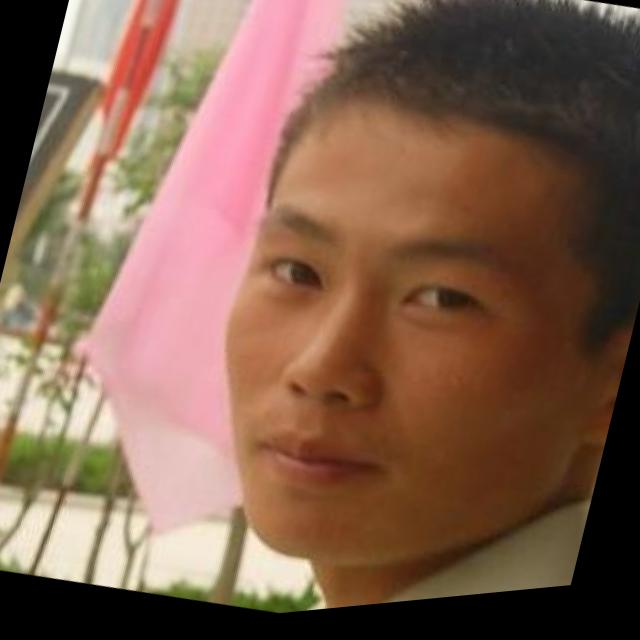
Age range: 21-44